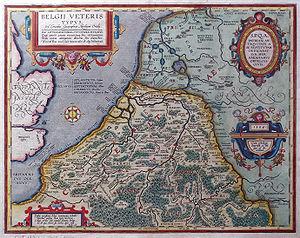
Mouriez est une commune française située dans le département du Pas-de-Calais en région Hauts-de-France.